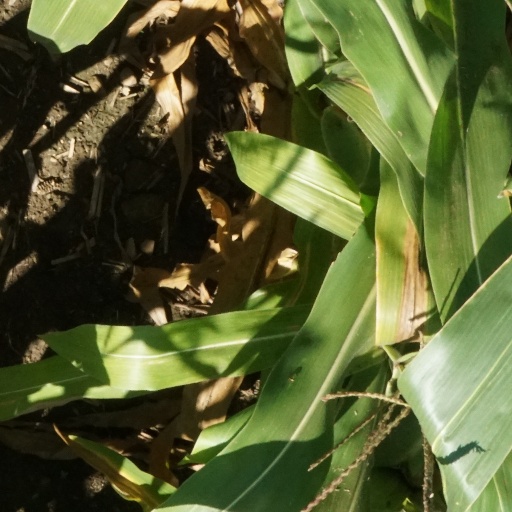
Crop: maize; corn